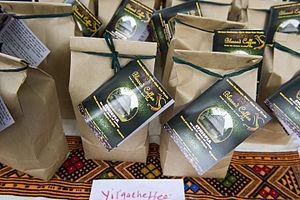
La caféiculture en Éthiopie est une ancienne tradition. L'Éthiopie est le pays d'où le Coffea arabica, la plante donnant le café, est originaire.